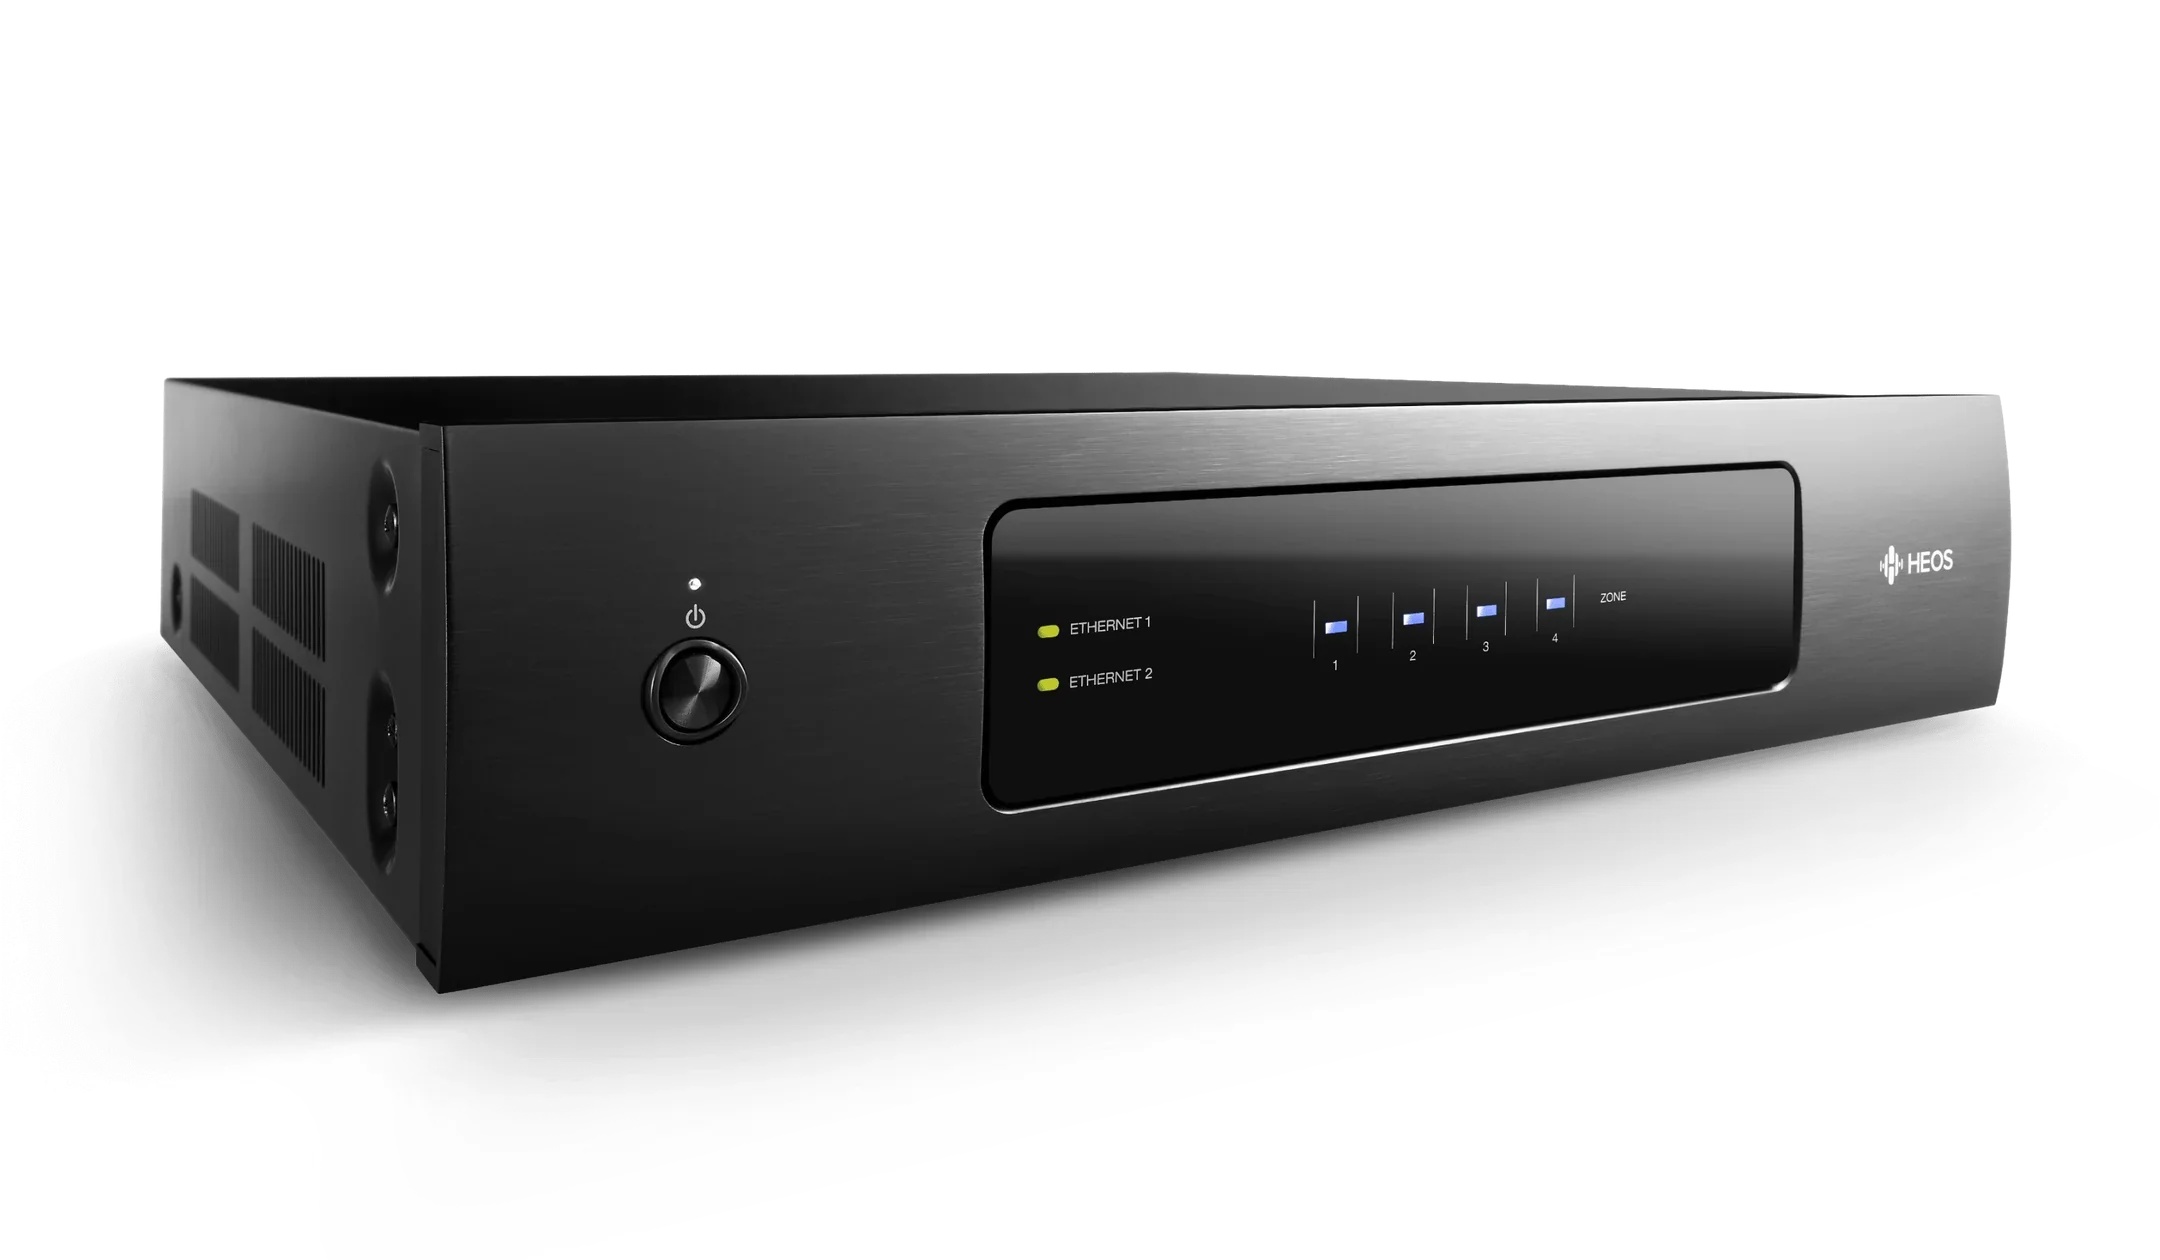
Denon - HEOS Drive HS2
Denon - HEOS Drive HS2 8 Ch. 60W Amplifier for complete HEOS® audio distribution Designed by custom integration specialists for custom integration professionals, HEOS Drive is a unique 4 zone whole home audio distribution system with 8 channels of Class D amplification, all in a 2RU single chassis. Rated at 60 watts per channel into each of the 8 channels (20Hz~20kHz, .05% THD, 8 ohms, All Channels Driven), 1 or 2 stereo amp pairs can be bridged for single-channel high power output (130 watts), & the amplifier is designed for low impedance drive capability (4 ohms). Each zone in this multi-room amplifier features a stereo pair of pre-amp outputs, plus each zone can be configured for stereo or mixed mono output. The matrix switching system can switch between two optical (Toslink) inputs & two coaxial (SPDIF) inputs or network for digital & four analogs (RCA) stereo inputs. Any of them can be assigned to any zone, plus every zone features a dedicated USB port for connection to an external USB drive. Fitted to handle virtually any combination of speaker configurations, HEOS Drive features built-in DSP high pass/low pass filters - set any output to full range, subwoofer or satellite speaker modes, with adjustable crossover points. The speaker outputs feature 4-way binding posts that are compatible with banana plug terminations, plus there are four 12V trigger outputs. The chassis features quiet fan cooling for long-term stability and operational reliability. Feature Set Includes: Stereo amplifier 60W per channel (8 ohms) 4 zone amplifier Dolby Digital/Dolby Digital+ HEOS Built-in USB input
Brand: Denon
Category: Electronics > Audio > Audio Components > Audio Amplifiers > Power Amplifiers